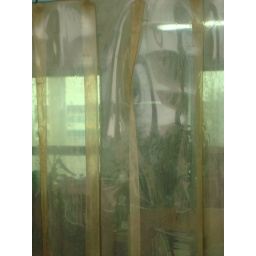
Entry into the English Dept. The door has a plastic door like you would find in cold storage